Michigan v. EPA

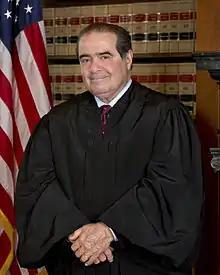
One commentator noted that Justice Antonin Scalia's majority opinion "exposes a divide on the Court not over environmental policy, but over the future of the administrative state."

Writing for a 5–4 majority, Justice Antonin Scalia held that the EPA interpreted the Clean Air Act unreasonably when it decided that it should not consider costs when regulating power plants. Justice Scalia analyzed the EPA's interpretation of the Clean Air Act under Chevron Deference, and concluded that the Agency "strayed far beyond [the] bounds" of "reasonable interpretation" when it determined that it could ignore costs. Looking at the language of the Clean Air Act, Justice Scalia concluded that when "[r]ead naturally in the present context, the phrase 'appropriate and necessary' requires at least some attention to cost." Additionally, Justice Scalia wrote that it is irrational and inappropriate "to impose billions of dollars in economic costs in return for a few dollars in health or environmental benefits." Consequently, Justice Scalia ruled that the EPA "must consider cost — including, most importantly, cost of compliance — before deciding whether regulation is appropriate and necessary."